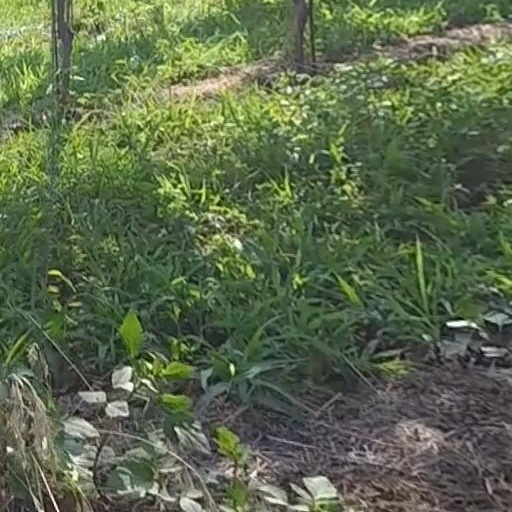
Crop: grape